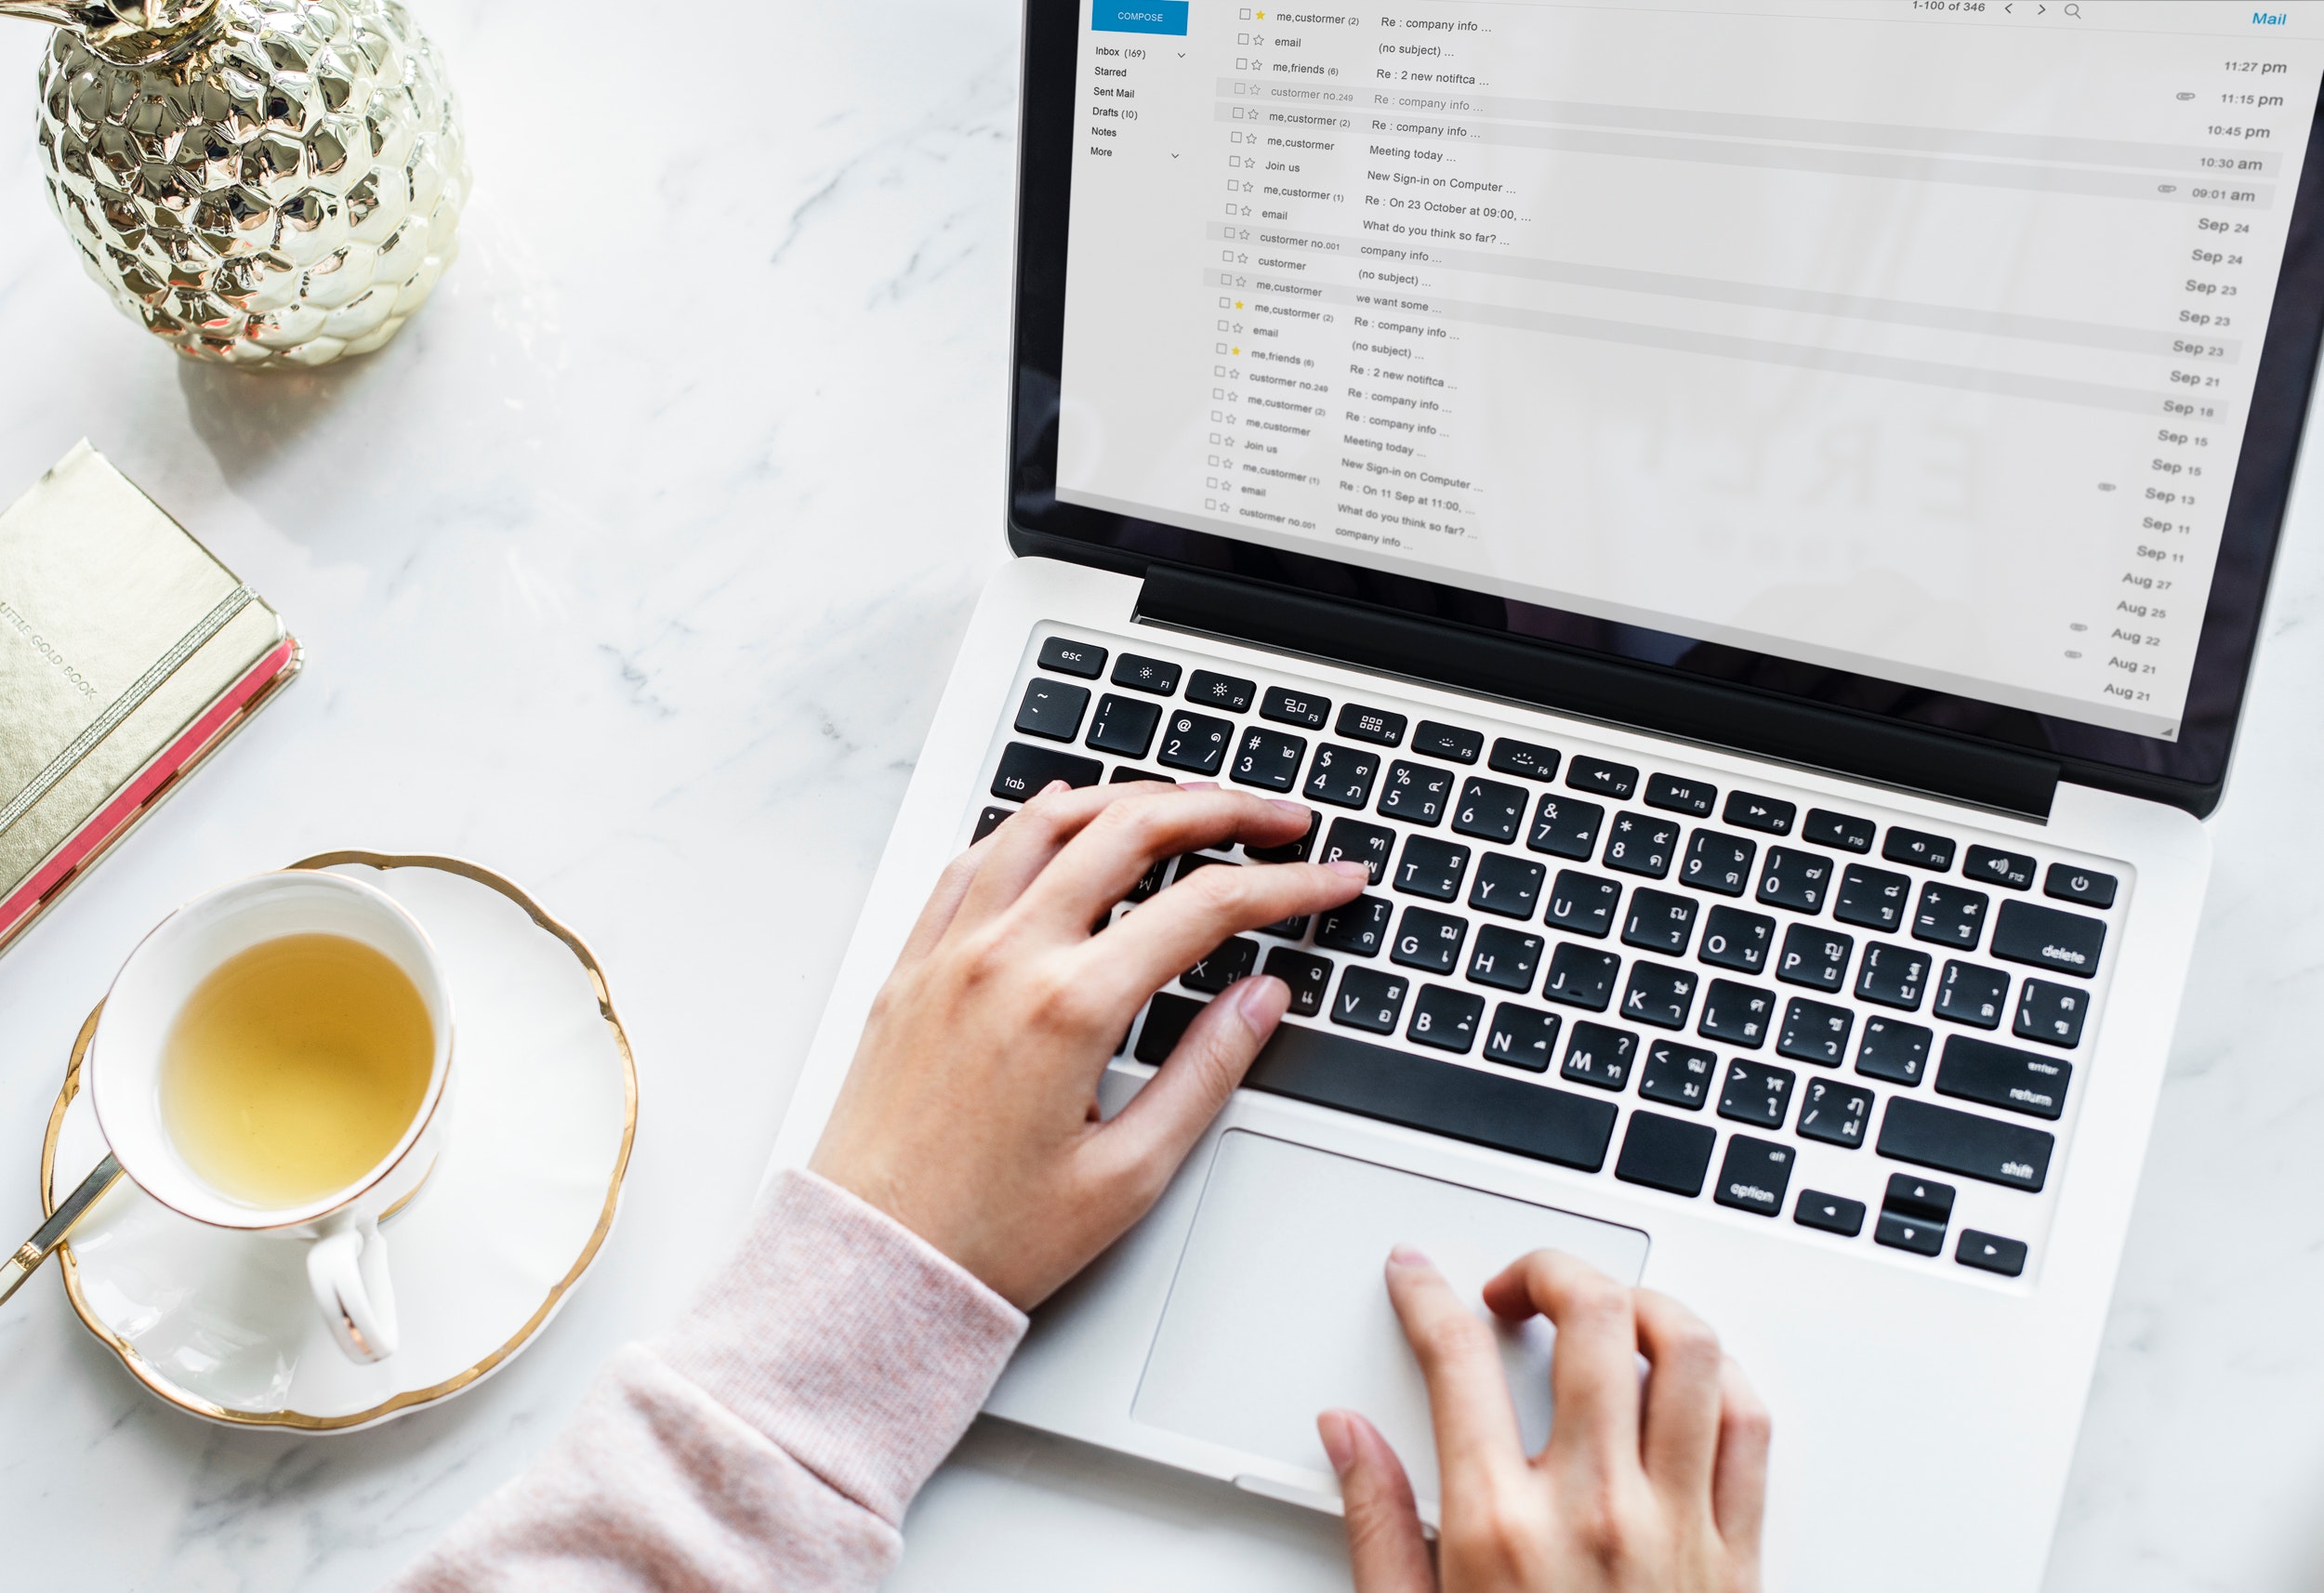
cup, computer keyboard, text, coffee cup, laptop, hand, technology, font, mug, electronic device, finger, drinkware, gadget, desk, touchpad, tableware, teacup, space bar, gesture, computer, input device, software engineering